Manchurian plague

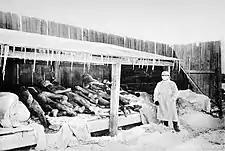
Victims of the Manchurian plague, .

The Manchurian plague was a pneumonic plague that occurred mainly in Manchuria in 1910–1911. It killed 60,000 people, stimulating a multinational medical response and the wearing of the first personal protective equipment (PPE).